Manatee

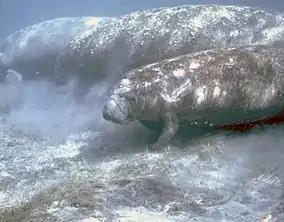
Underwater photo of three manatees swimming along bottom

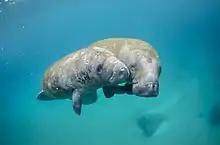
Mother manatee and calf

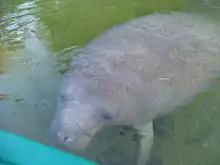
Young manatees can be curious; this individual is inspecting a kayak.

Manatees inhabit the shallow, marshy coastal areas and rivers of the Caribbean Sea and the Gulf of Mexico ("T. manatus", West Indian manatee), the Amazon basin ("T. inunguis", Amazonian manatee), and West Africa ("T. senegalensis", West African manatee).